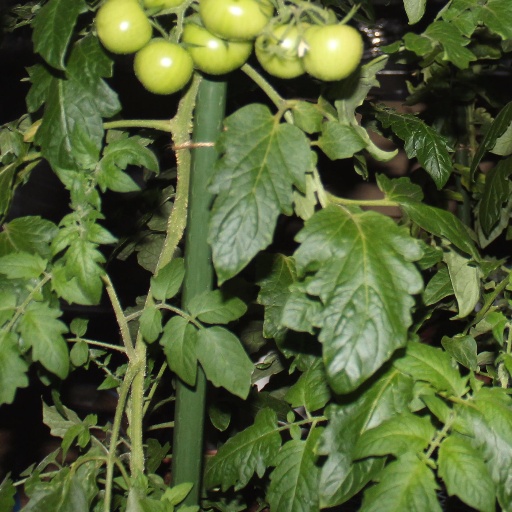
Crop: tomato